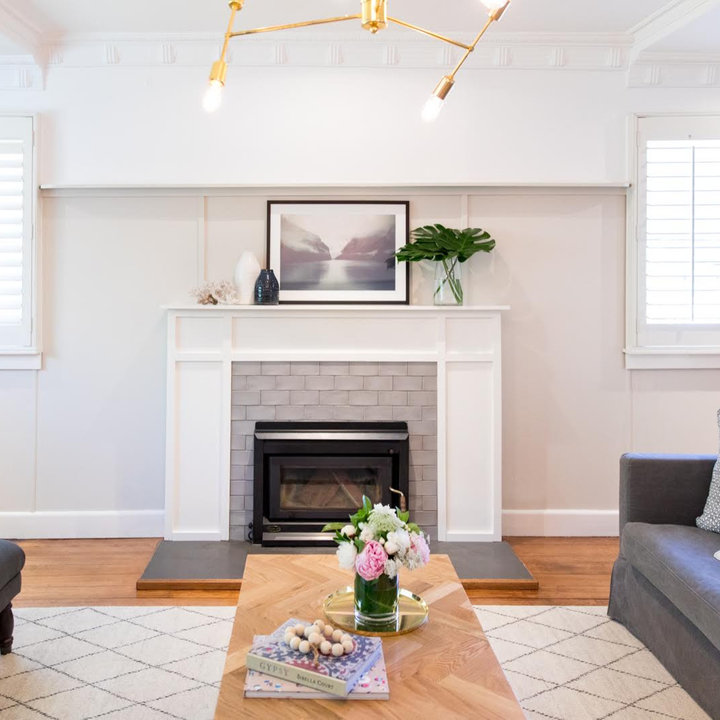
Style: ArtDeco